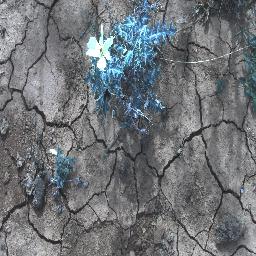
Label: negative